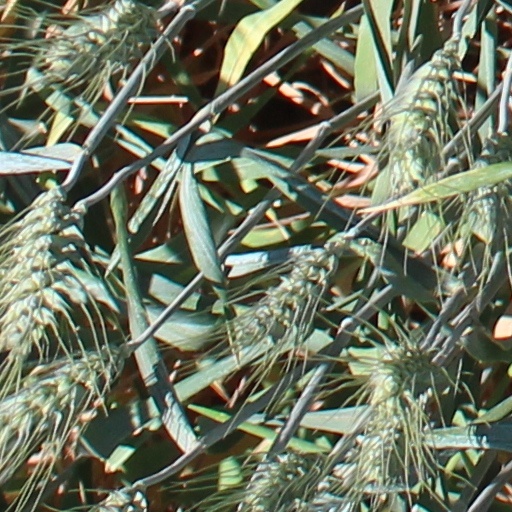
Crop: wheat